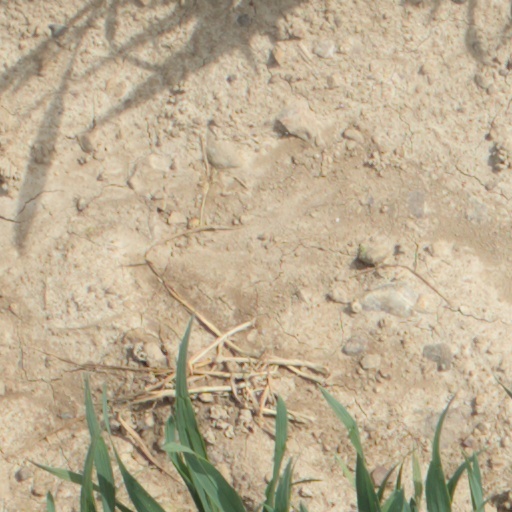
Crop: wheat